Luciana Pignatelli

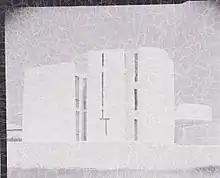
Villa La Saracena in Santa Marinella, gifted to Luciana Pignatelli by her father, the journalist Francesco Malgeri, and designed by architect Luigi Moretti. Photo by Paolo Monti, 1957.

Born Luciana Malgeri, she was the daughter of journalist Francesco Malgeri and his wife, the Italian-Brazilian Nelida Lenci, previously Countess Crespi (widow of the late Count Dino Crespi). She had two half-brothers, Count Rodolfo Crespi and Marco Fabio Crespi, husband of "Vogue" editor Consuelo Crespi.